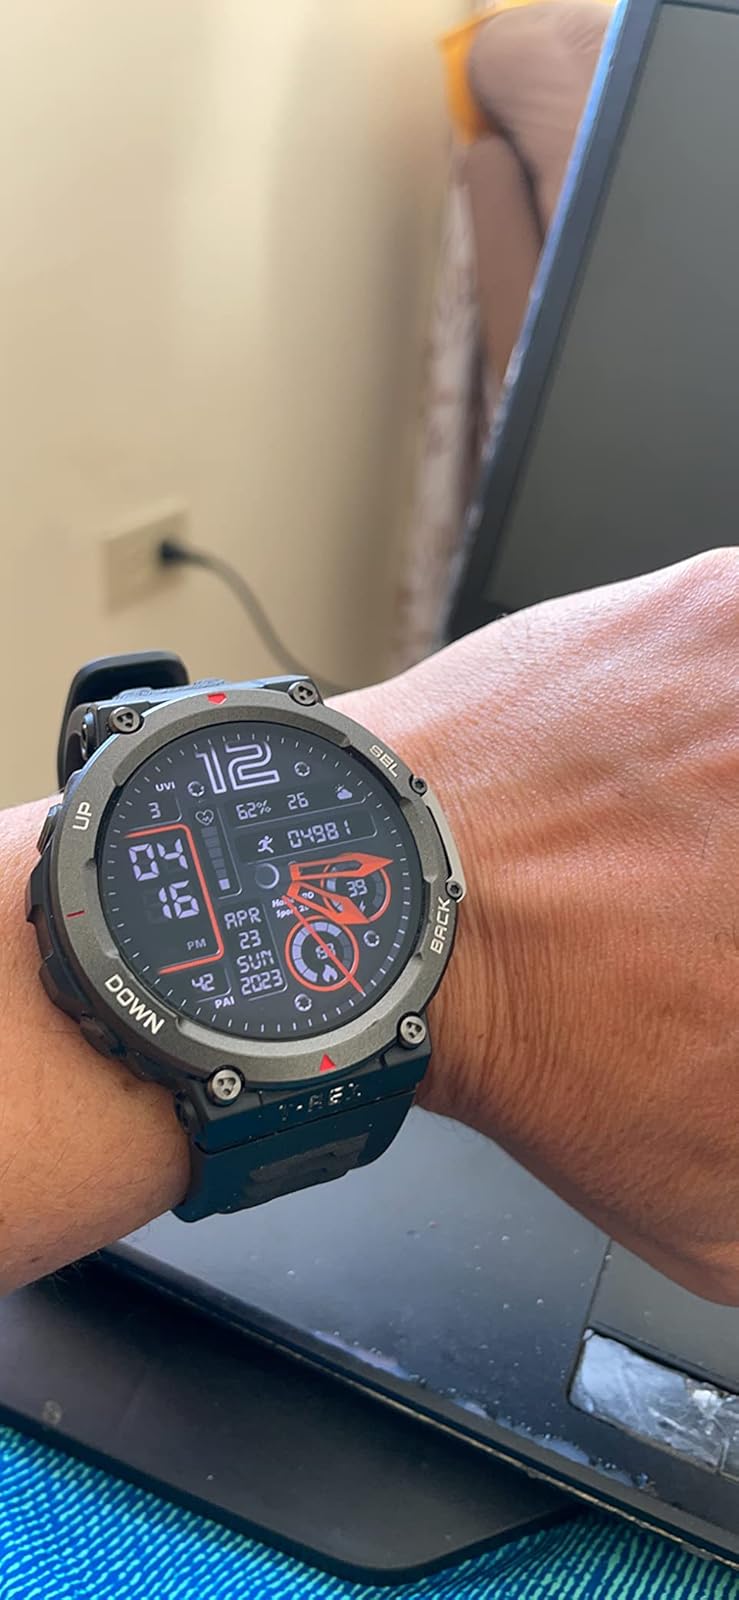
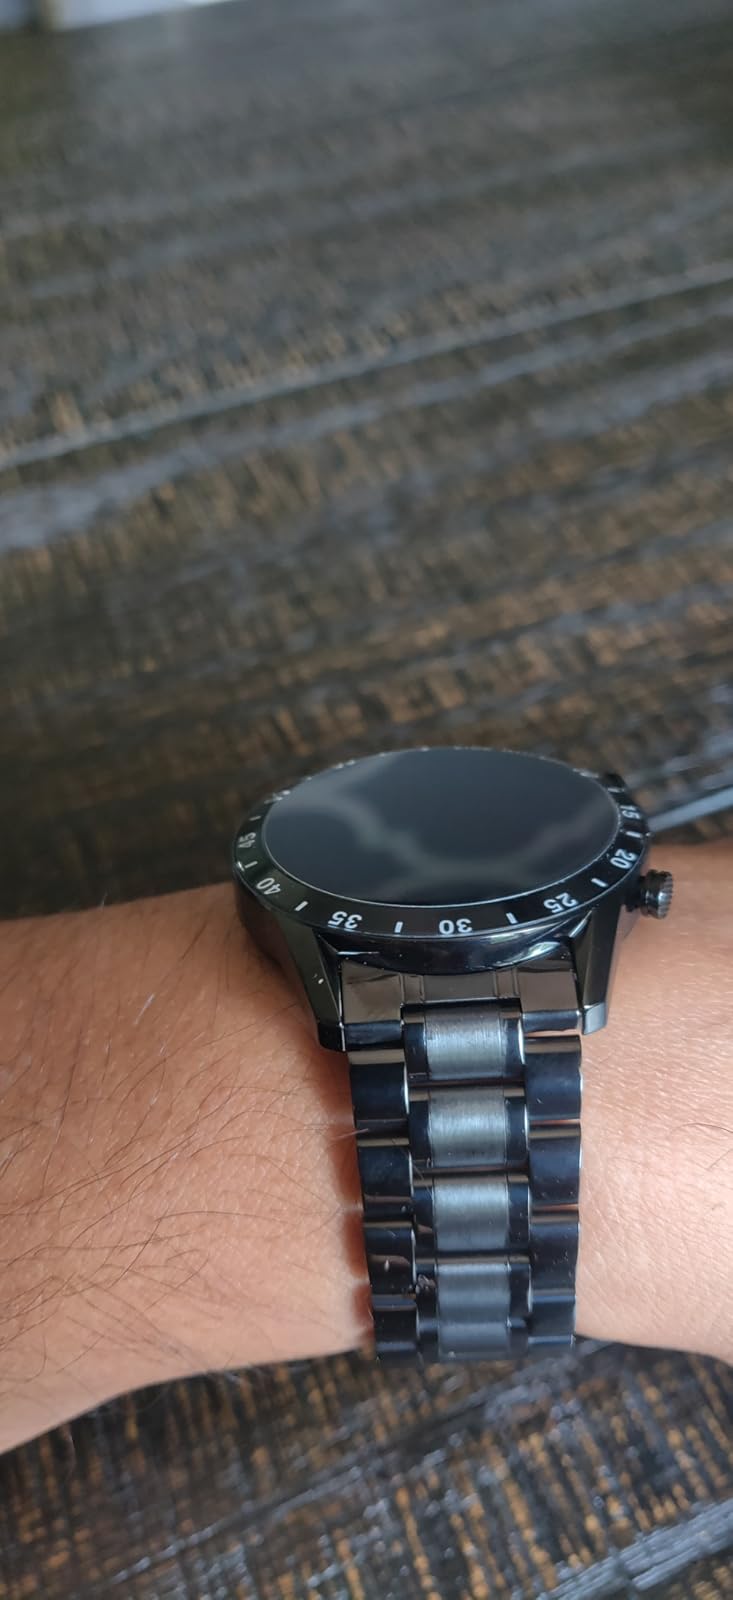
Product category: smartwatch
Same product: no